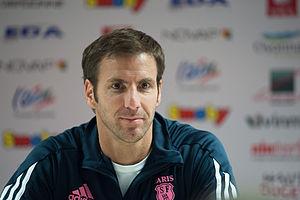
La Nuit du rugby est une cérémonie organisée chaque année depuis 2004 sous l'égide de la Ligue nationale de rugby en collaboration avec Provale et TECH XV, pour récompenser les acteurs du rugby professionnel français qui se sont distingués lors des championnats de France de rugby Top 14 et Pro D2. De nombreux prix sont remis lors de la cérémonie parmi lesquels on trouve :
Gonzalo Quesada, né le 2 mai 1974 à Buenos Aires, est un joueur et entraîneur argentin de rugby à XV. En tant que joueur, il évolue au poste de demi d'ouverture ou d'arrière, et fait partie de l'équipe d'Argentine de 1996 à 2007.